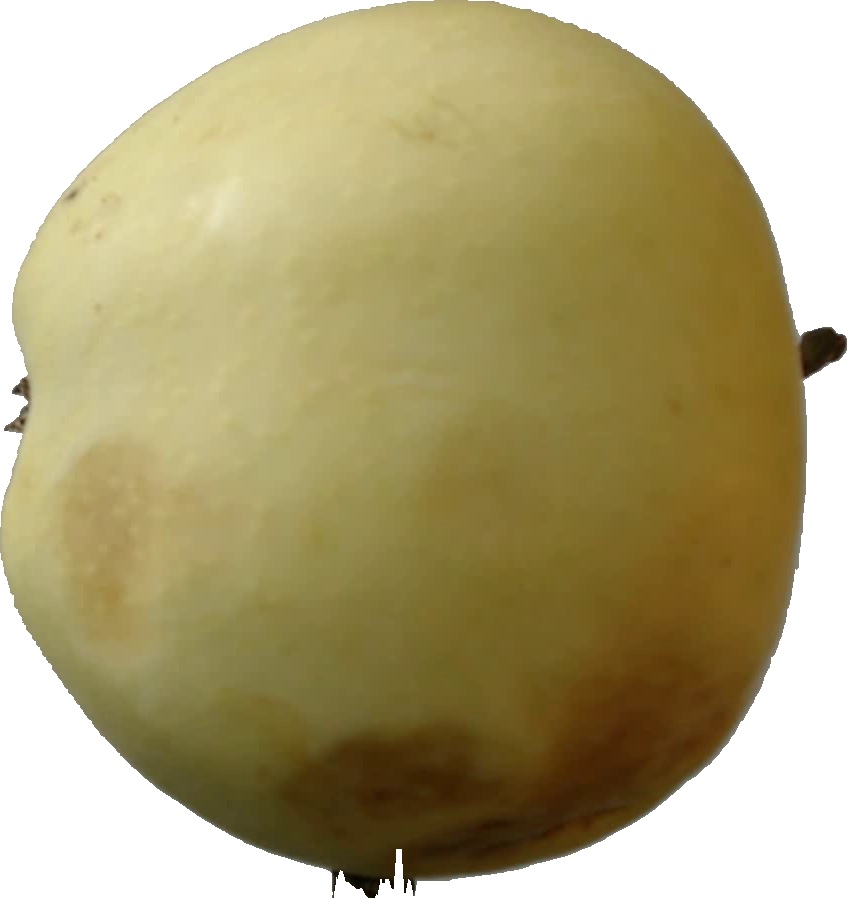
Label: apple_hit_1